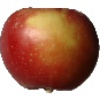
Label: Apple Braeburn 1